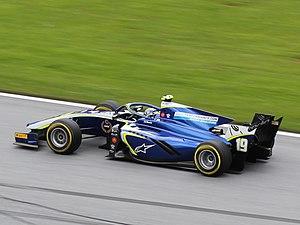
Lando Norris, né le 13 novembre 1999 à Bristol, est un pilote automobile britannique. Champion de F3 Européenne en 2017, il fait ses débuts en Formule 1 en 2019 chez McLaren aux côtés de Carlos Sainz Jr. et marque ses premiers points à l'arrivée de sa deuxième course, en se classant sixième du Grand Prix de Bahreïn. Il monte sur son premier podium en ouverture de la saison 2020 en terminant troisième du Grand Prix d'Autriche.